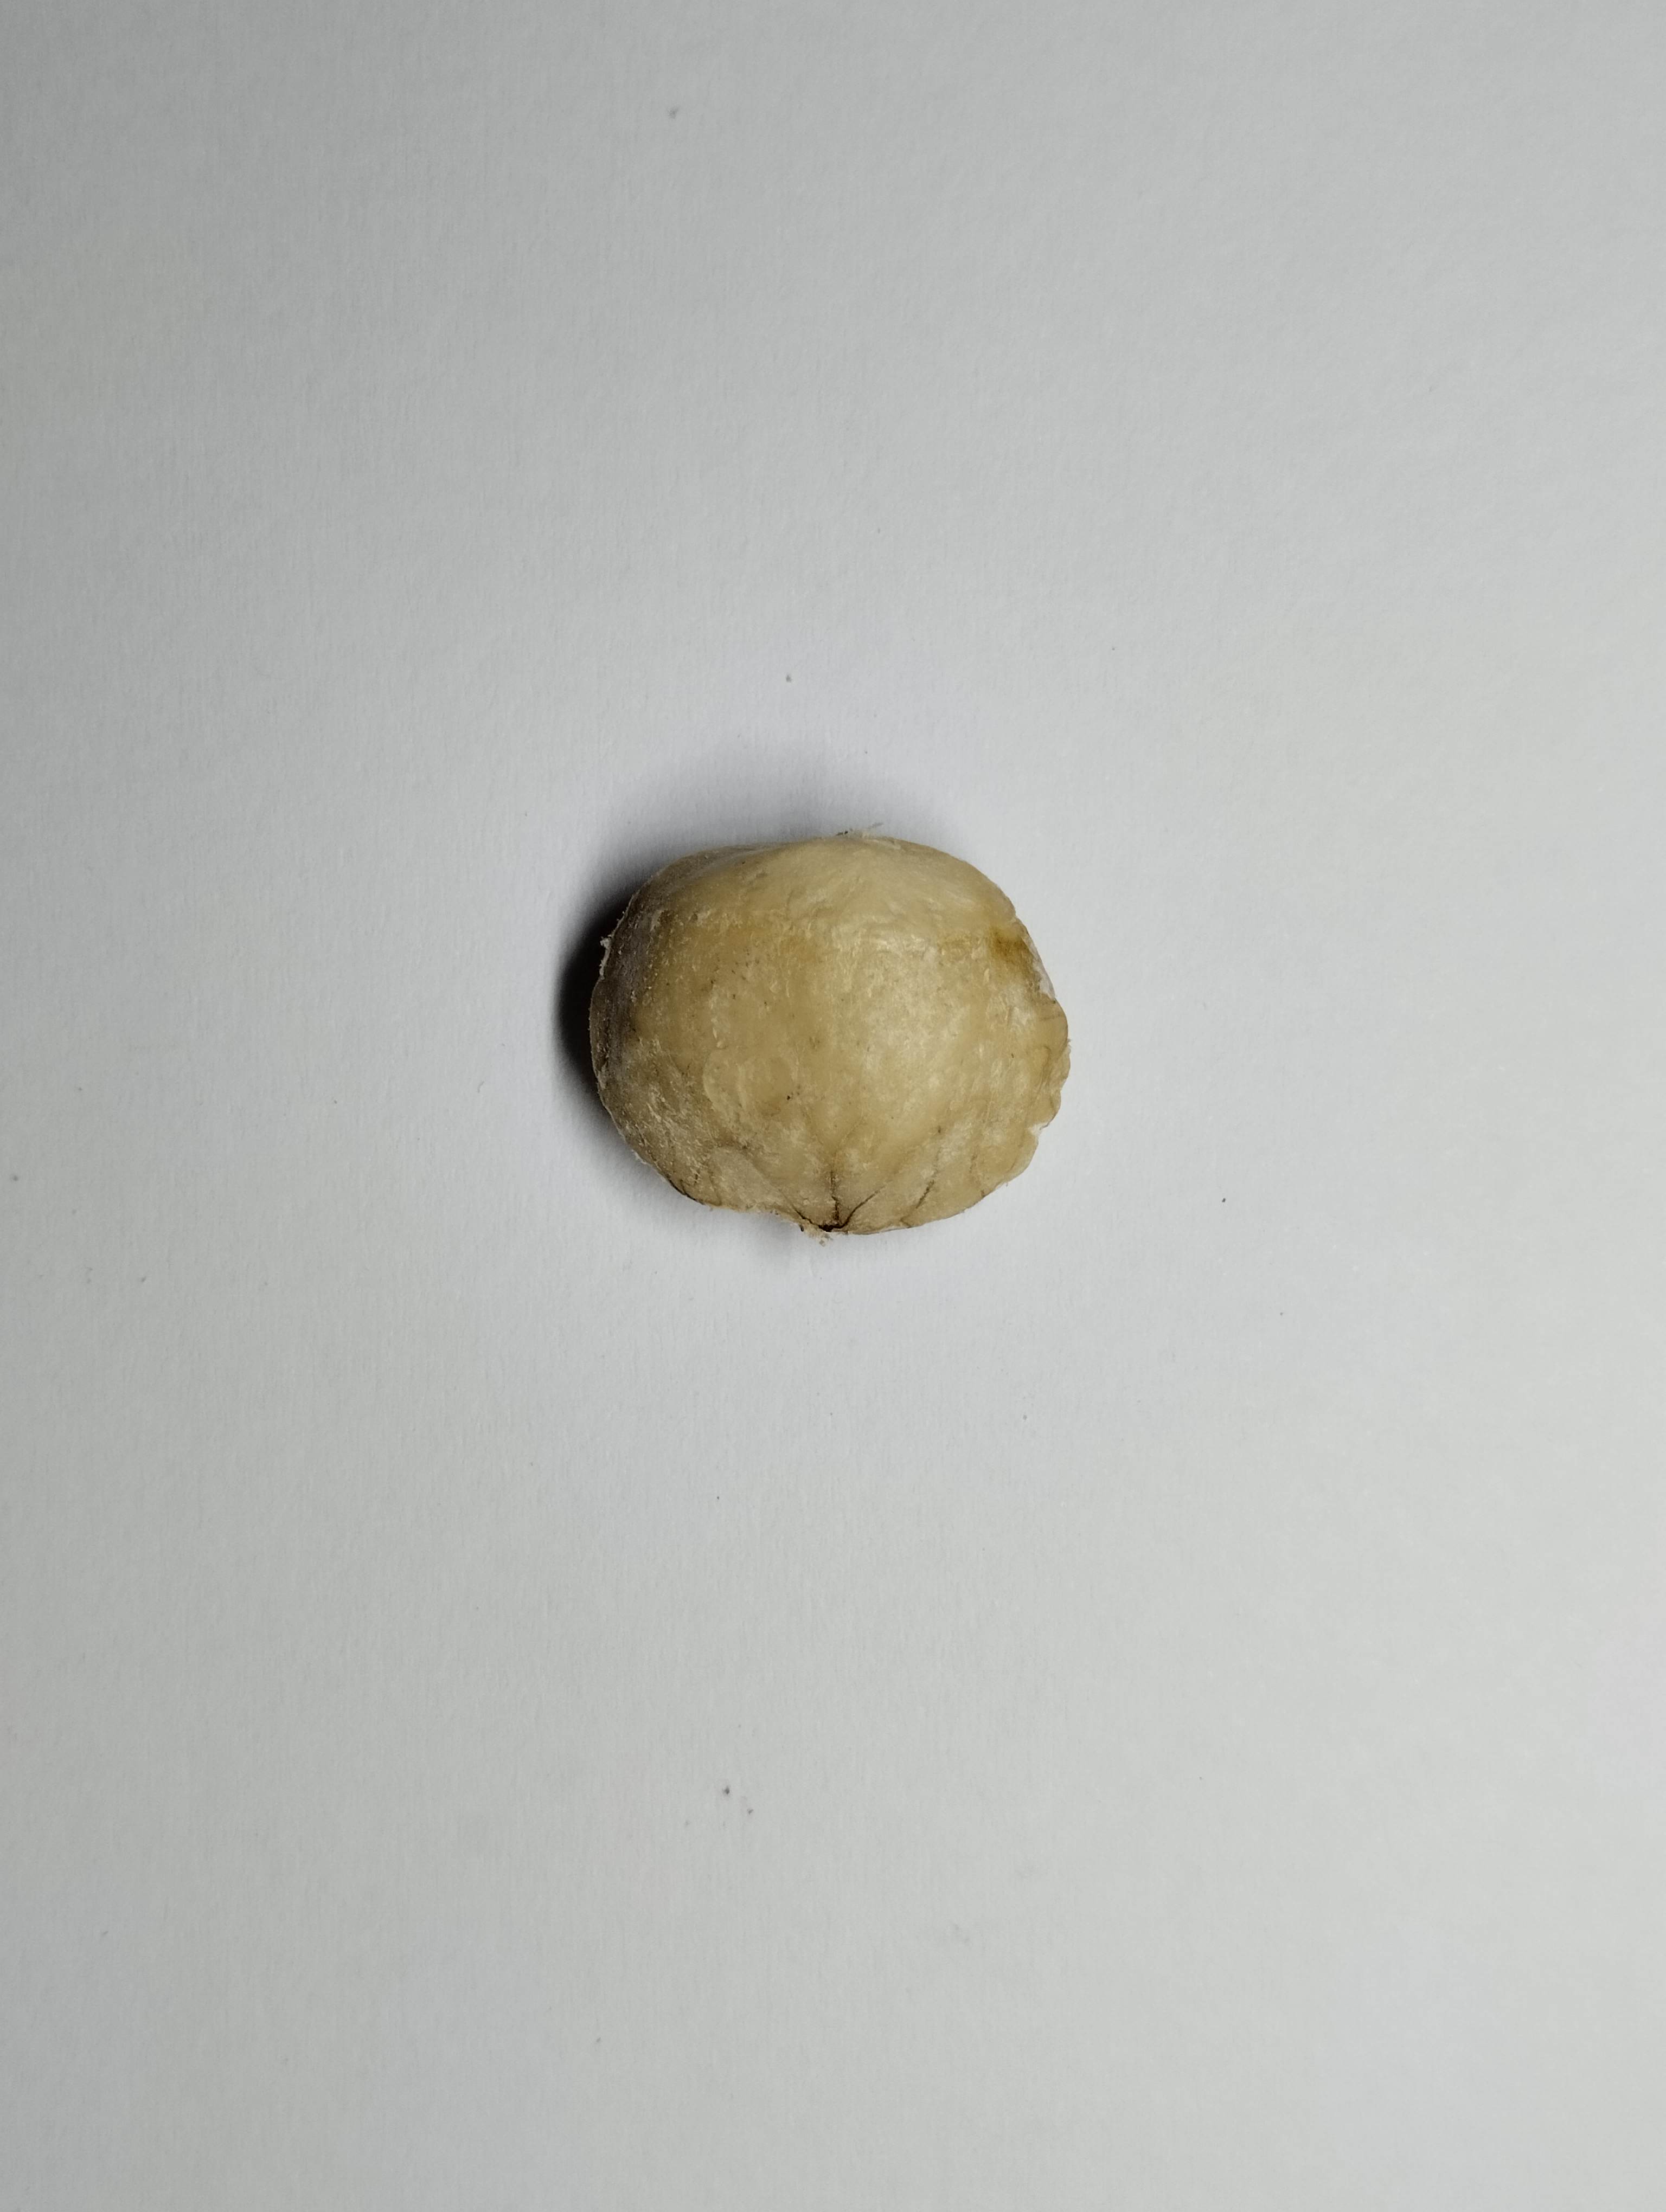
Label: bagus (good seed)